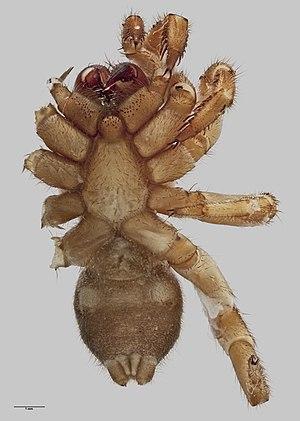
Migas insularis est une espèce d'araignées mygalomorphes de la famille des Migidae.